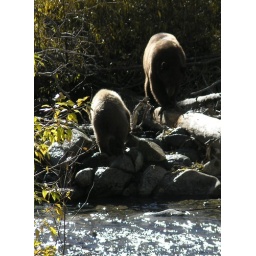
walking away in parallel form from having eaten some salmon from taylor creek